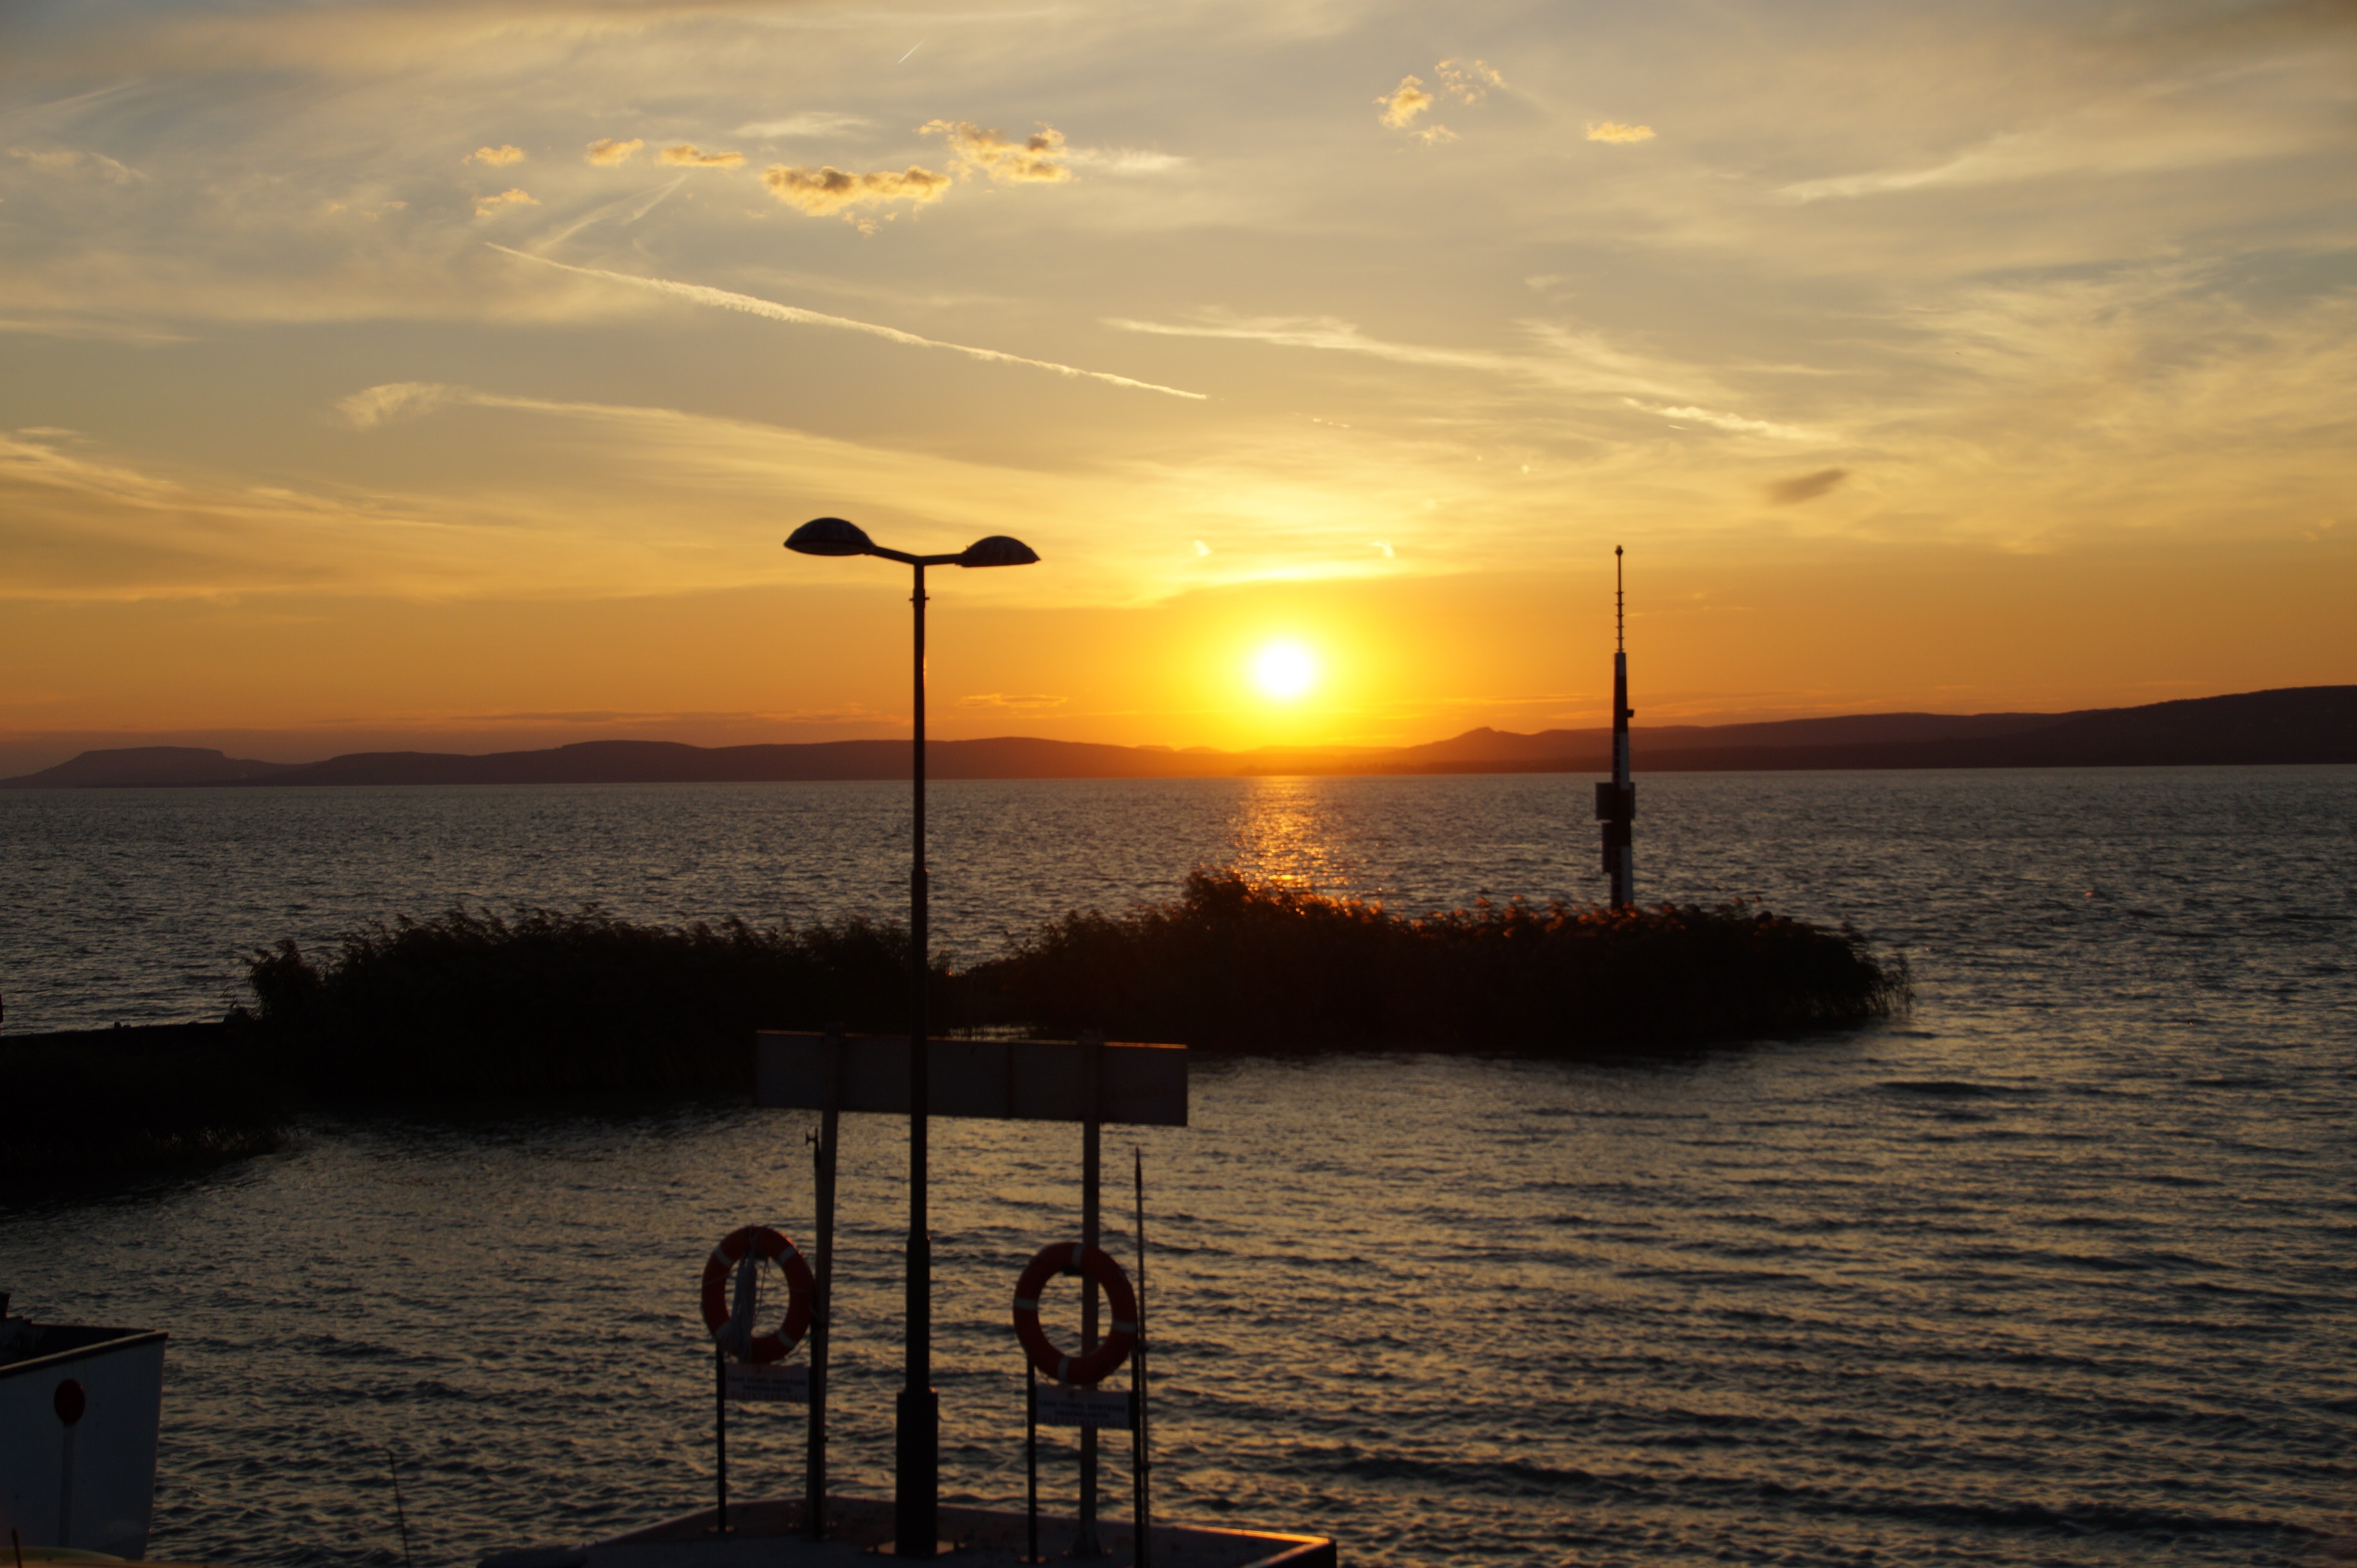
beach, sea, coast, ocean, horizon, cloud, sun, sunrise, sunset, sunlight, morning, shore, wave, lake, dawn, dusk, evening, twilight, bay, body of water, balaton, afterglow, evening sky